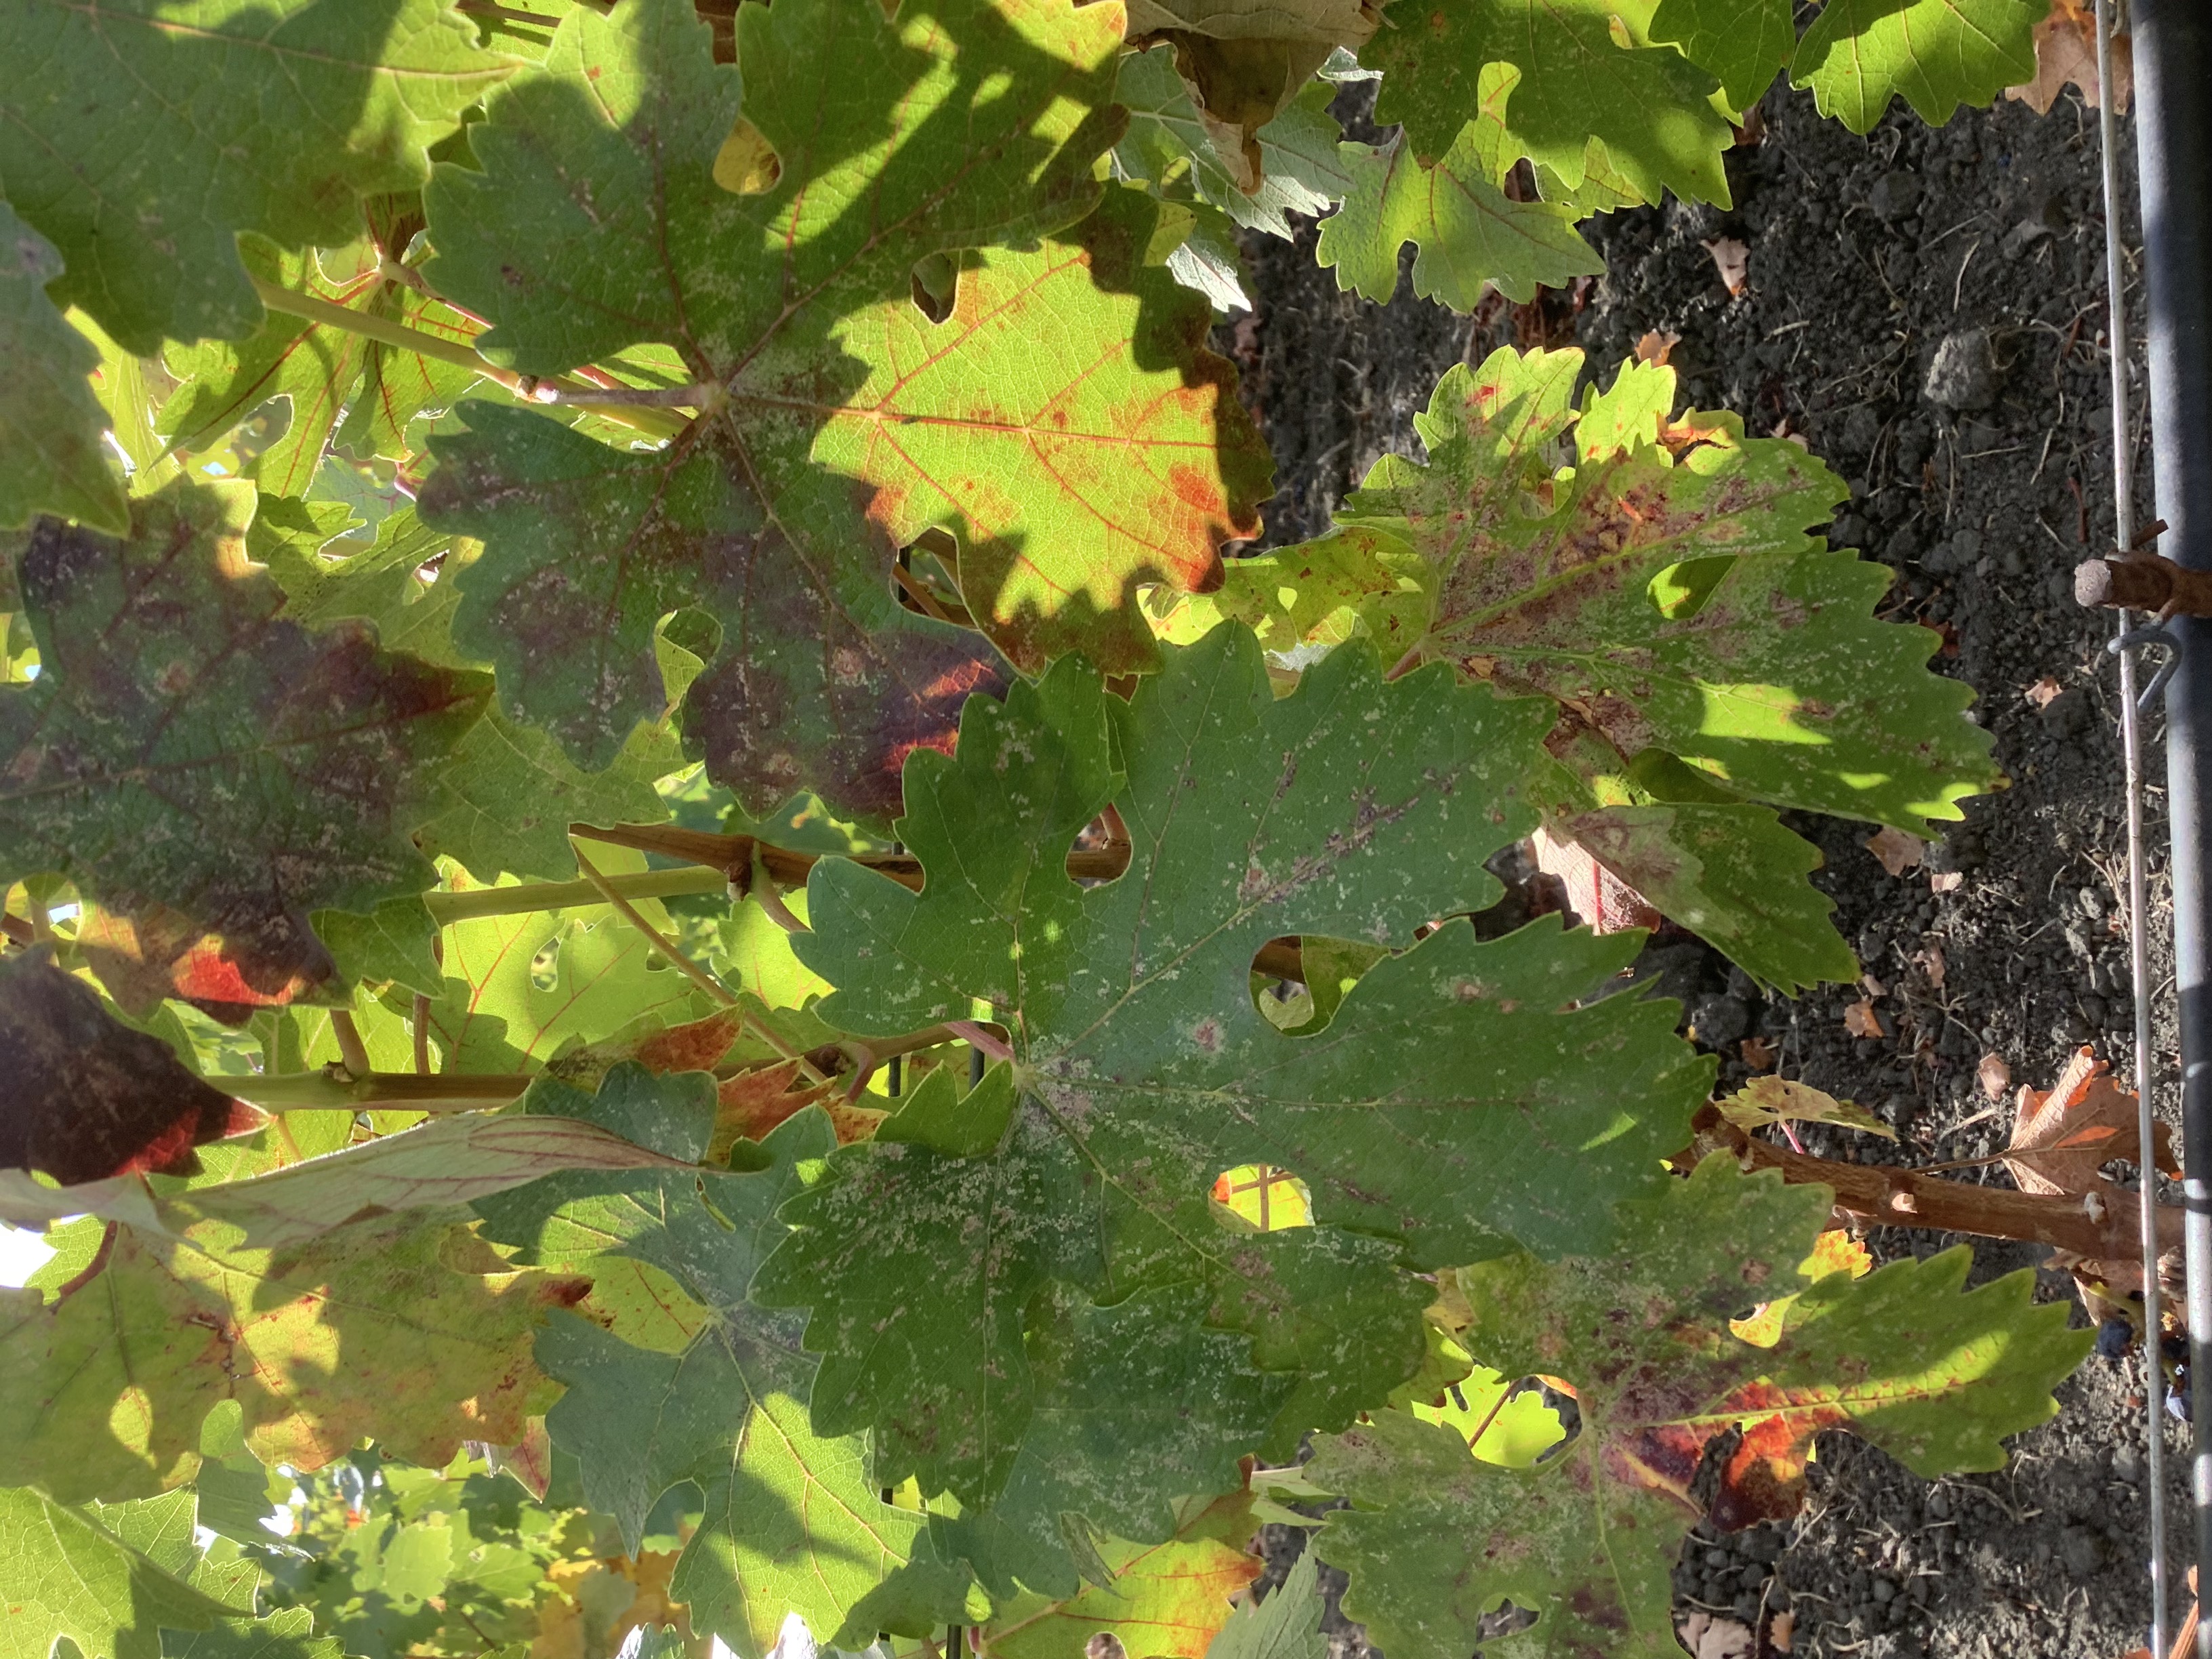
Label: Red Blotch